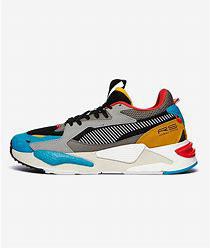
Brand: Puma
Model: Rs Z